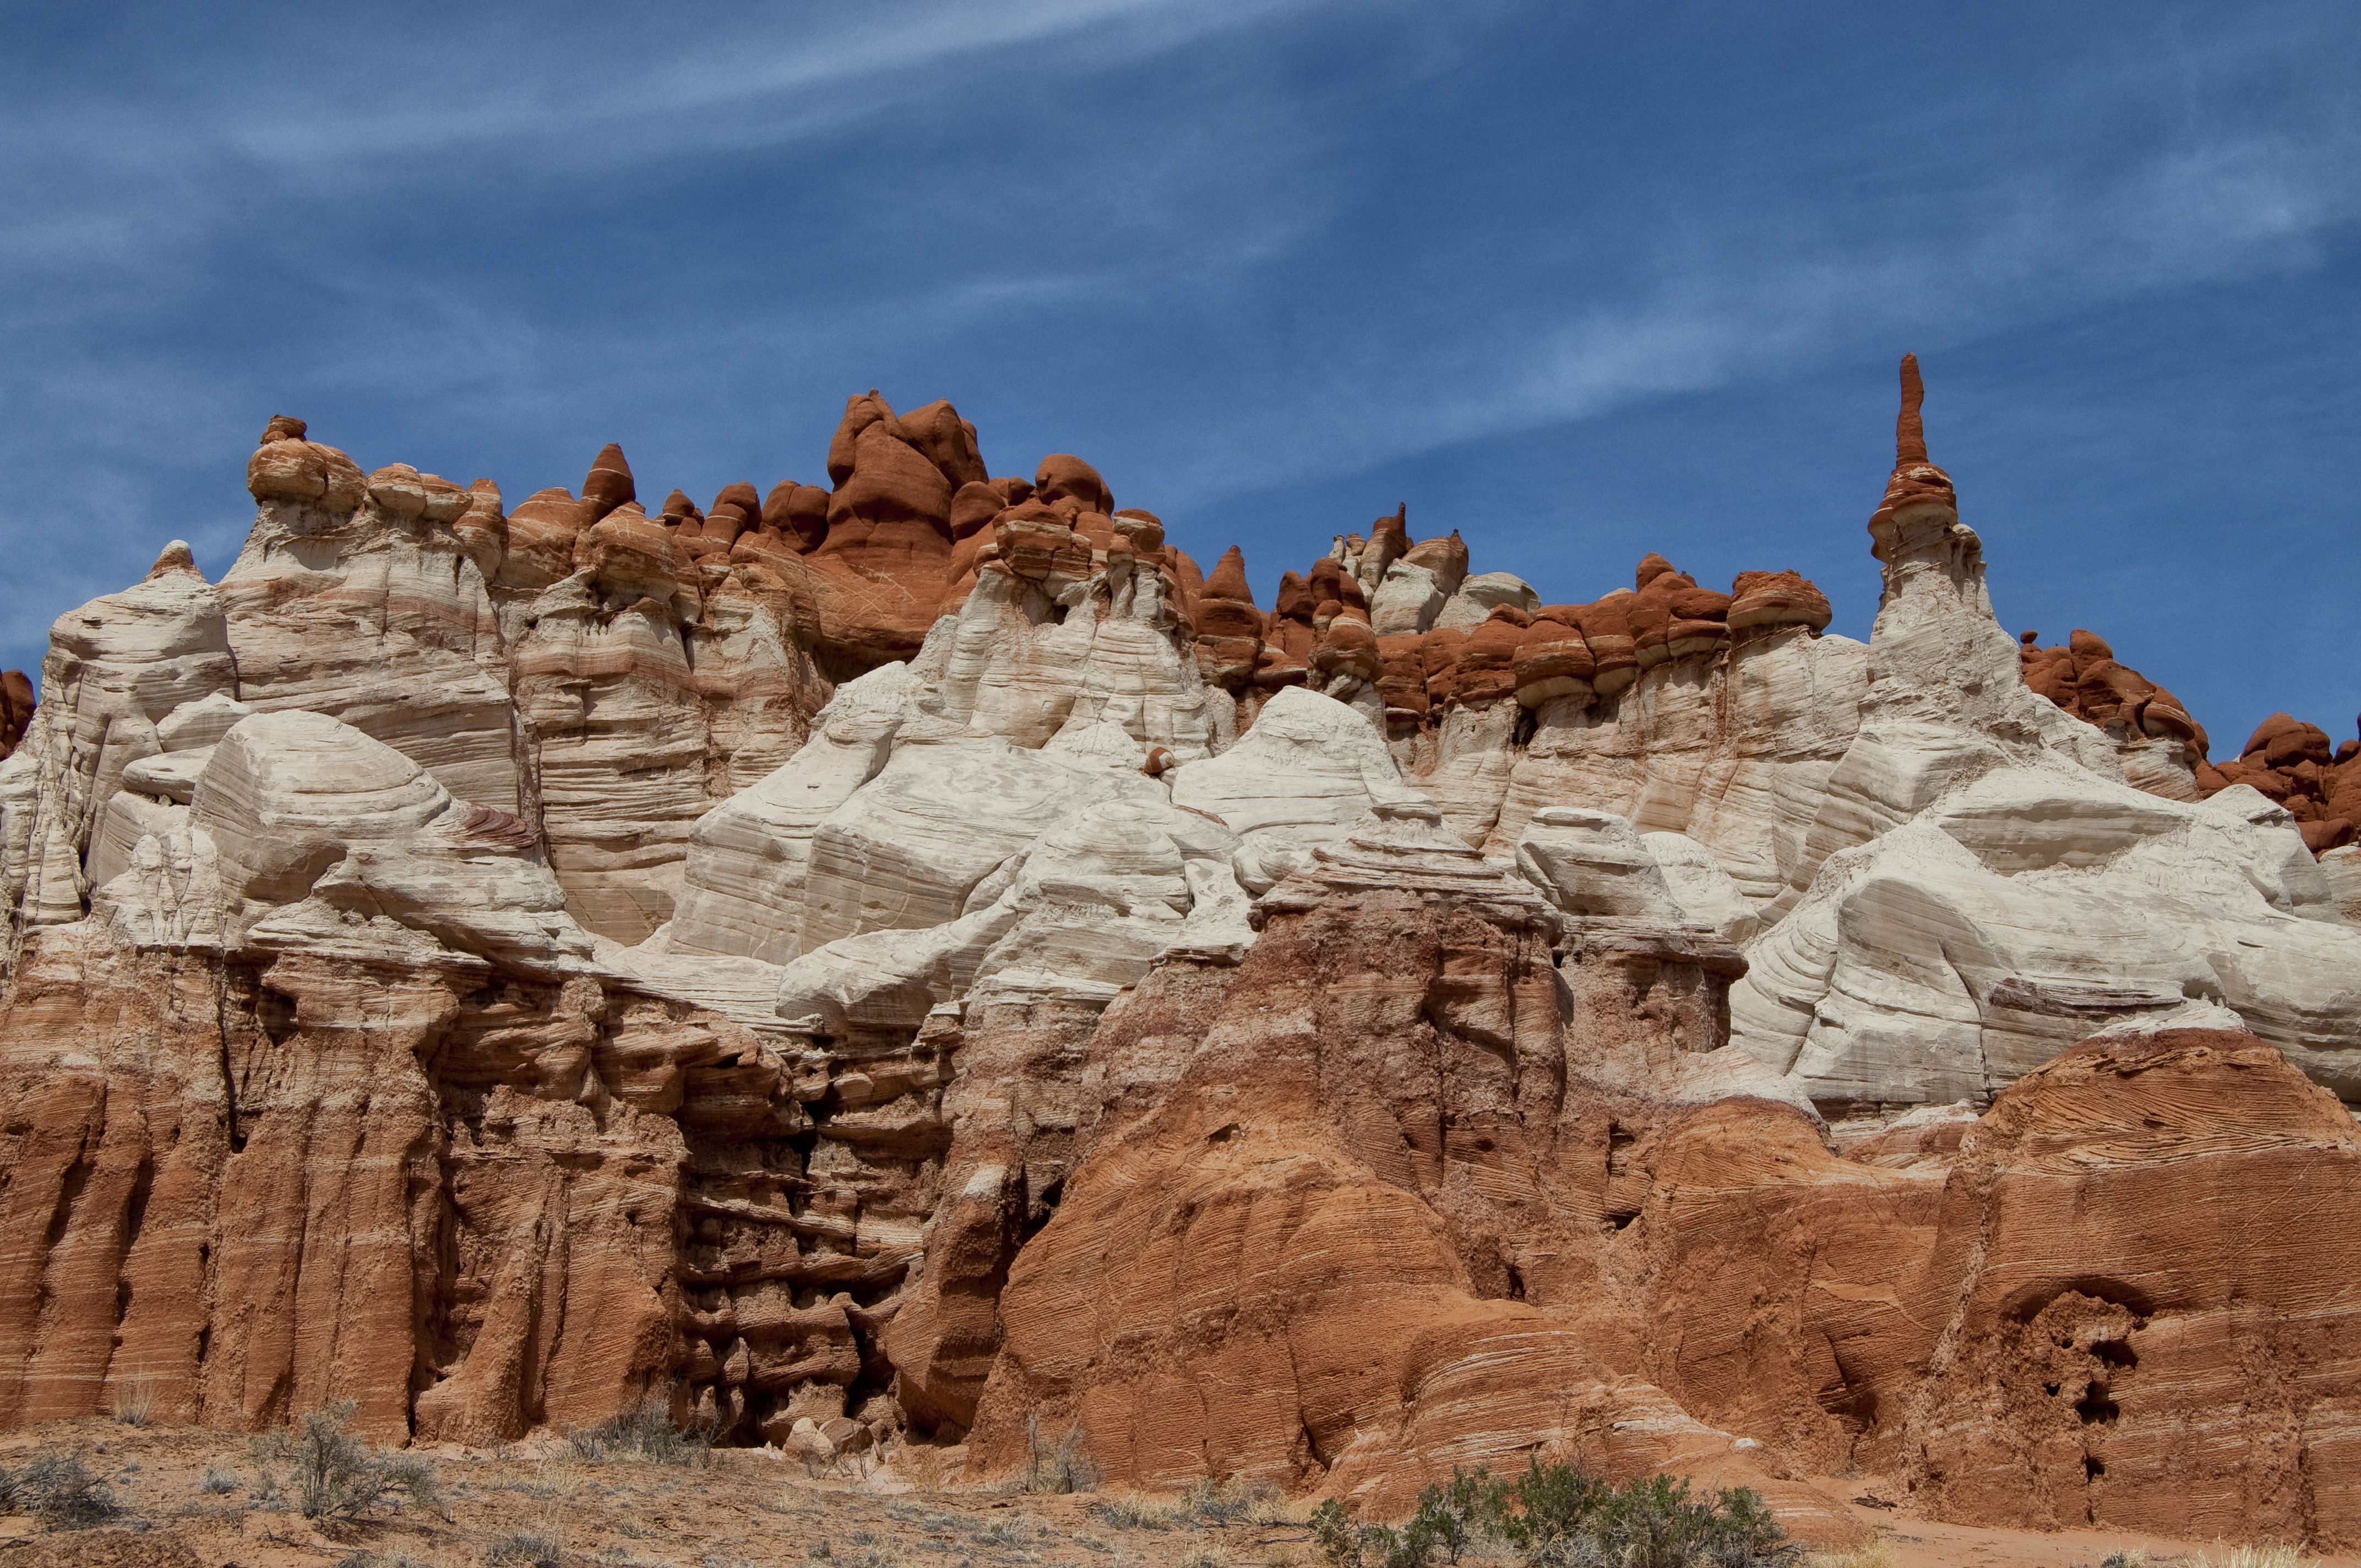
landscape, rock, valley, formation, cliff, arch, canyon, terrain, national park, material, geology, badlands, plateau, wadi, butte, landform, ancient history, natural environment, geographical feature